Mirza Shirazi

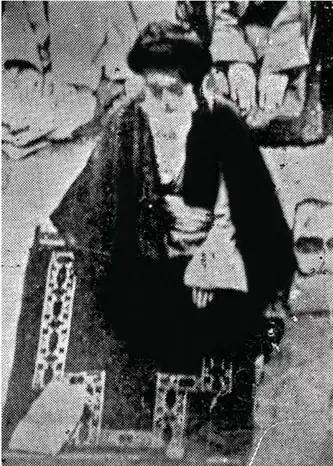

Grand Ayatollah Mujaddid Mirza Abu Muhammad Mu'iz al-Din Muhammad Hassan Husayni Shirazi (25 April 1815 – 20 February 1895), better simply known as Mirza Shirazi (میرزای شیرازی), was an Iranian Shia marja'.